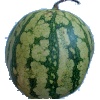
Label: Watermelon 1